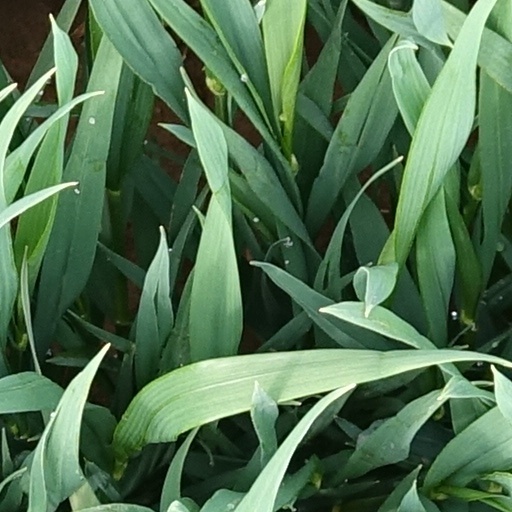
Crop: wheat